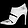
Label: Ankle boot